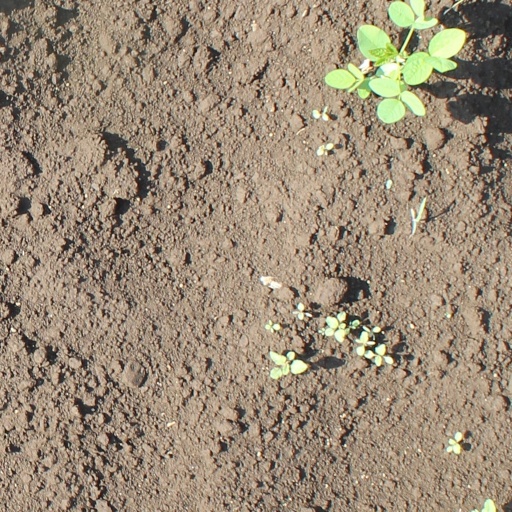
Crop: soybean